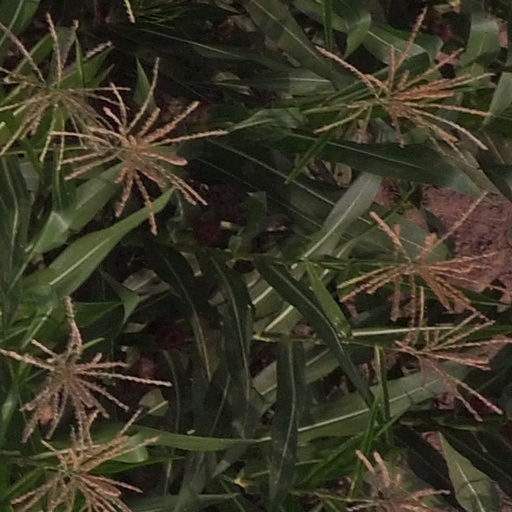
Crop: maize; corn